Paul Baron

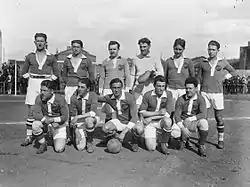
Baron (back row, far right) lining up for Olympique de Paris on 19 September 1920

Corentin Camille André Baron (23 May 1898 – 2 November 1973), also known as Paul Baron, was a French footballer and manager.